USS Howard W. Gilmore

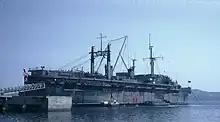
USS "Howard W. Gilmore" at La Maddalena, Sardinia sometime after 1973

After a short stay in New London, Connecticut, the "Howard W. Gilmore" steamed to Portsmouth, New Hampshire, to load torpedoes, then sailed to her new home port, Key West, where she arrived 25 January 1946. Serving Submarine Squadron 4, the ship was to stay in Florida for the greater part of the next 13 years, serving submarines on their training and readiness duties. The ship occasionally tended submarines at Norfolk, Virginia and deployed to the Caribbean twice during this period, notably for Operation Springboard, a fleet exercise in the Caribbean in 1958.